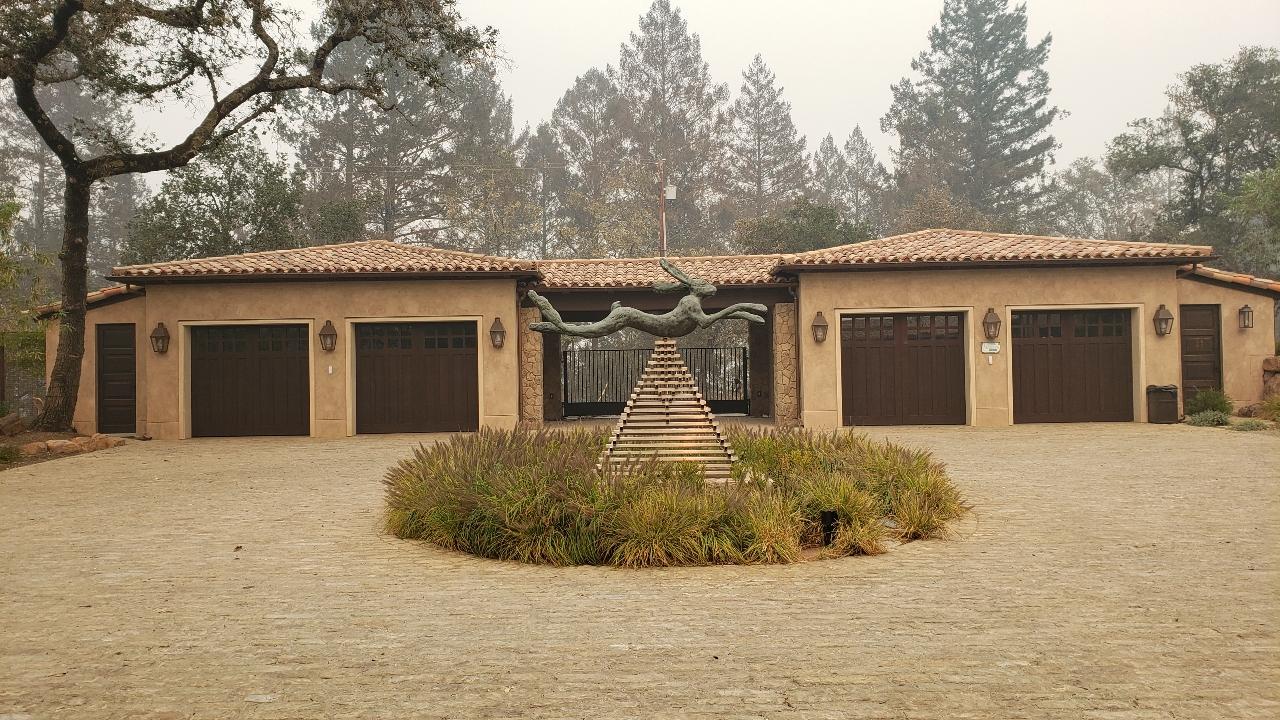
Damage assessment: no_damage